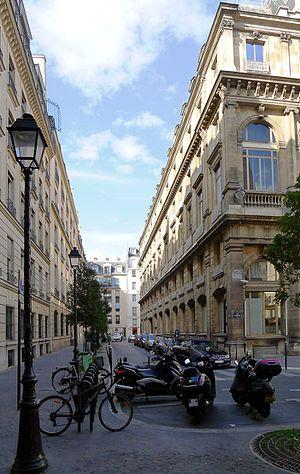
Rue Marsollier - Paris II
La rue Marsollier est une voie du 2ᵉ arrondissement de Paris, en France.